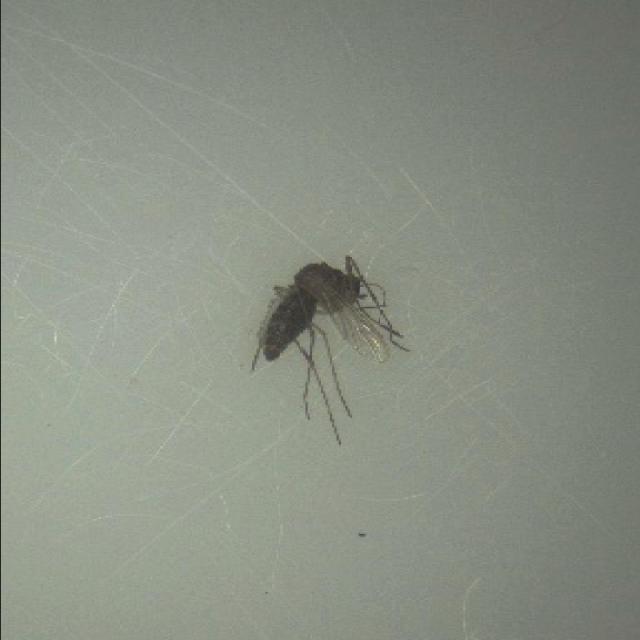
Species: culex_tritaeniorhynchus